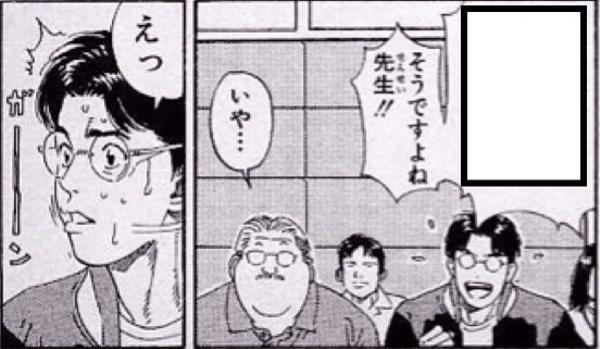
回答: 風呂場でついつい小をしちゃいますよね!